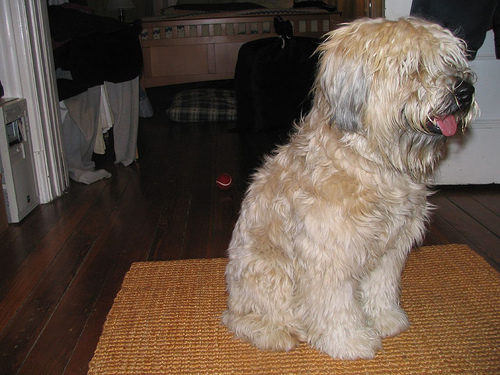
Breed: wheaten terrier